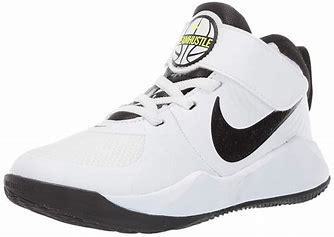
Brand: Nike
Model: Team Hustle D 9